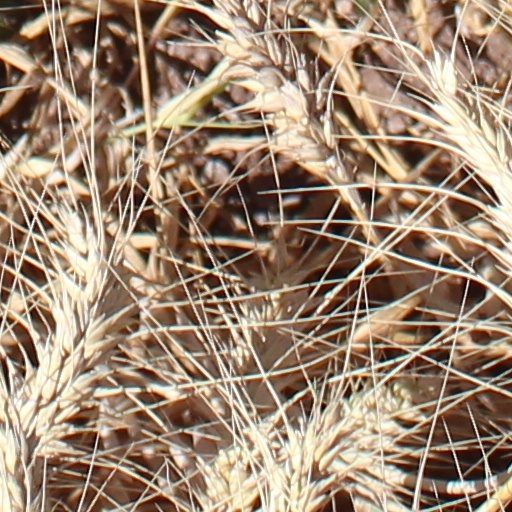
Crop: wheat